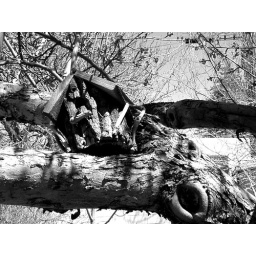
Old bird house on the Landlords Apple Tree in my Yard.